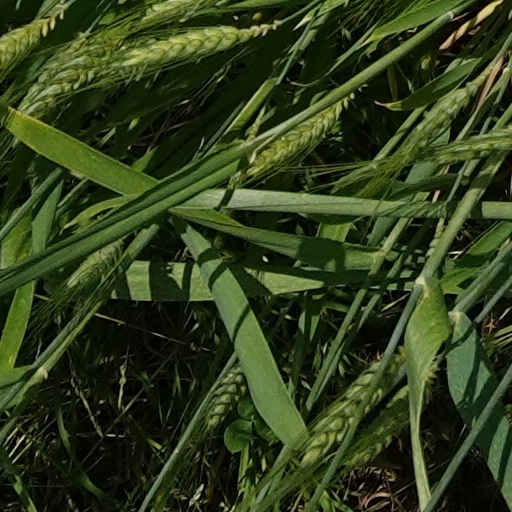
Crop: wheat